Jurassic Park (film)

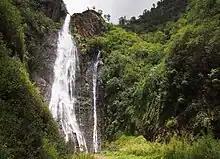
Scenes involving Isla Nublar's helipad were shot at Manawaiopuna Falls

After 25 months of pre-production, filming began on August 24, 1992, at Olokele Canyon. The three-week Kauai shoot was focused on exterior scenes, many of them set on Isla Nublar during daytime. Spontaneous cloud coverage occurred frequently, necessitating the use of lighting and film exposure tricks in order to match with previously shot footage. Scenes of the park's visitors arriving and departing Isla Nublar, via helicopter, were filmed at Manawaiopuna Falls, which became commonly known as Jurassic Falls after the film's release. Keopuka Rock, alternatively known as Jurassic Rock, was used for an early shot of the helicopter as it approaches Isla Nublar. The rock is located near the island of Maui, but filming otherwise continued on Kauai.